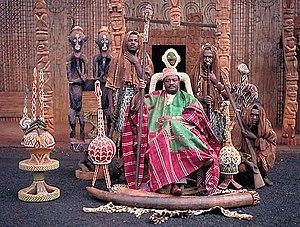
Pète-Bandjoun est une commune du Cameroun située dans la région de l'Ouest. Elle est le chef-lieu du département du Koung-Khi. Créée en tant que commune rurale en 1959, elle a été érigée en « commune de Pète-Bandjoun » en 2007.